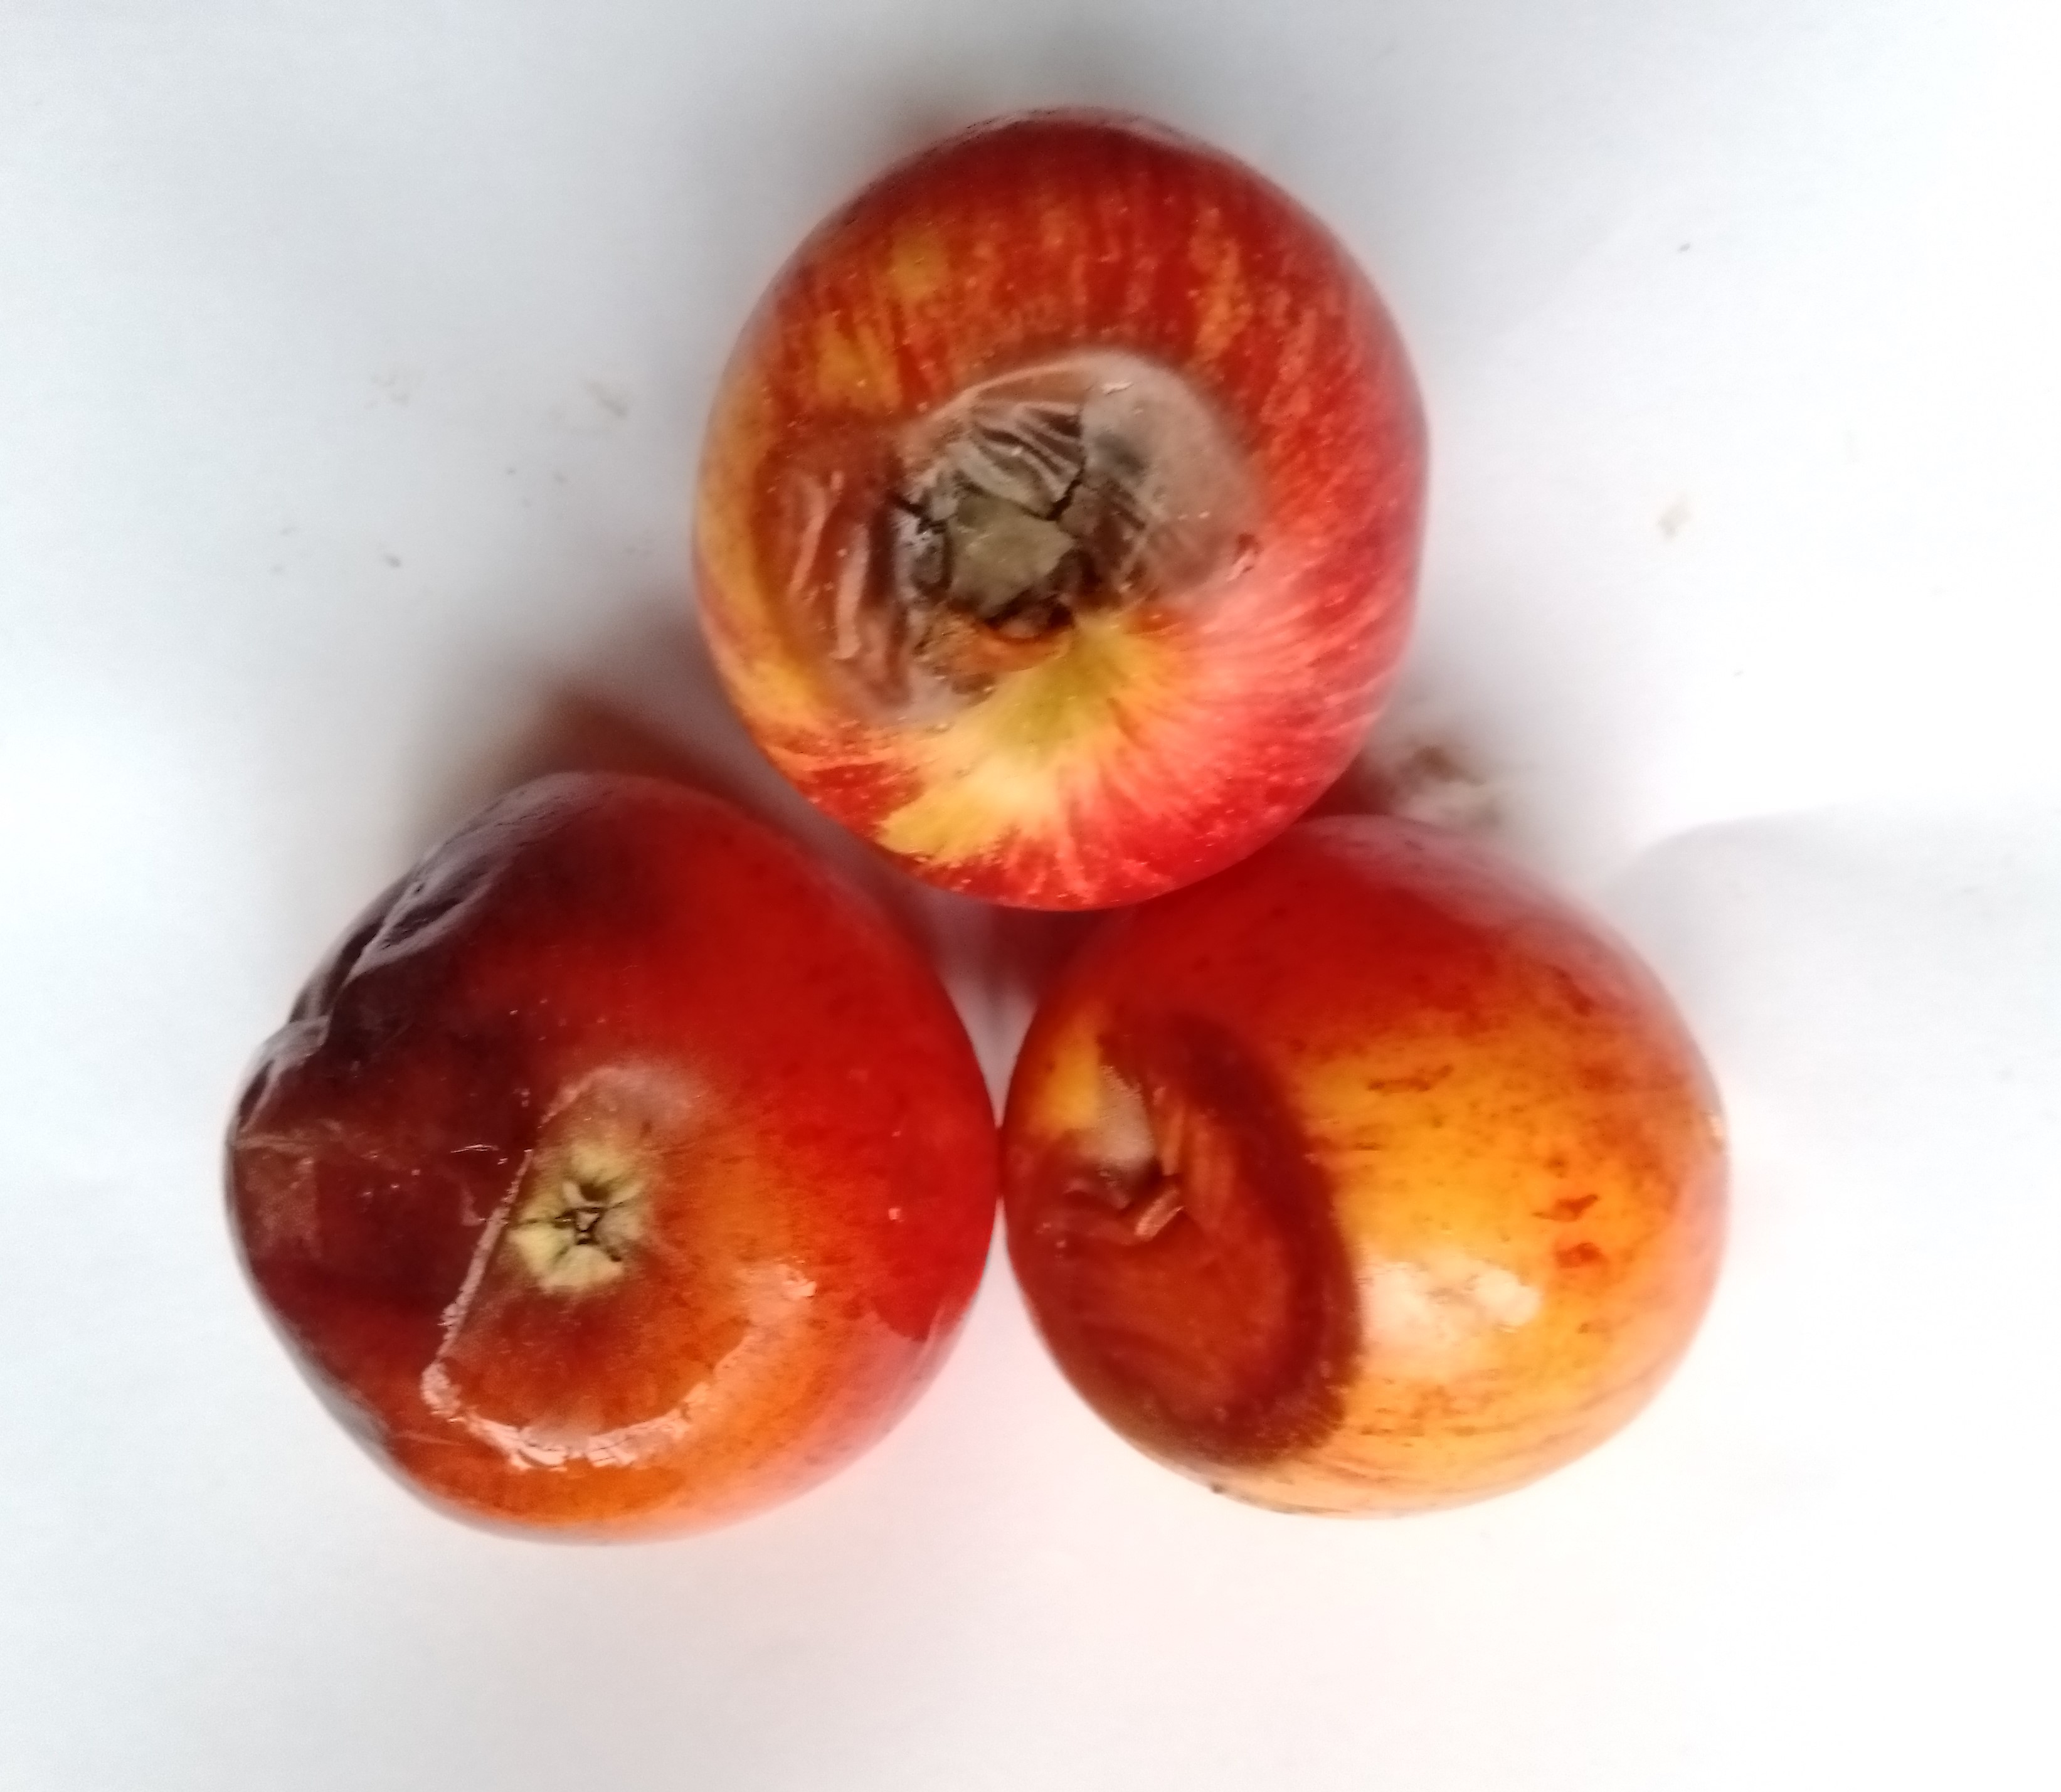
Fruit: apple
Condition: rotten